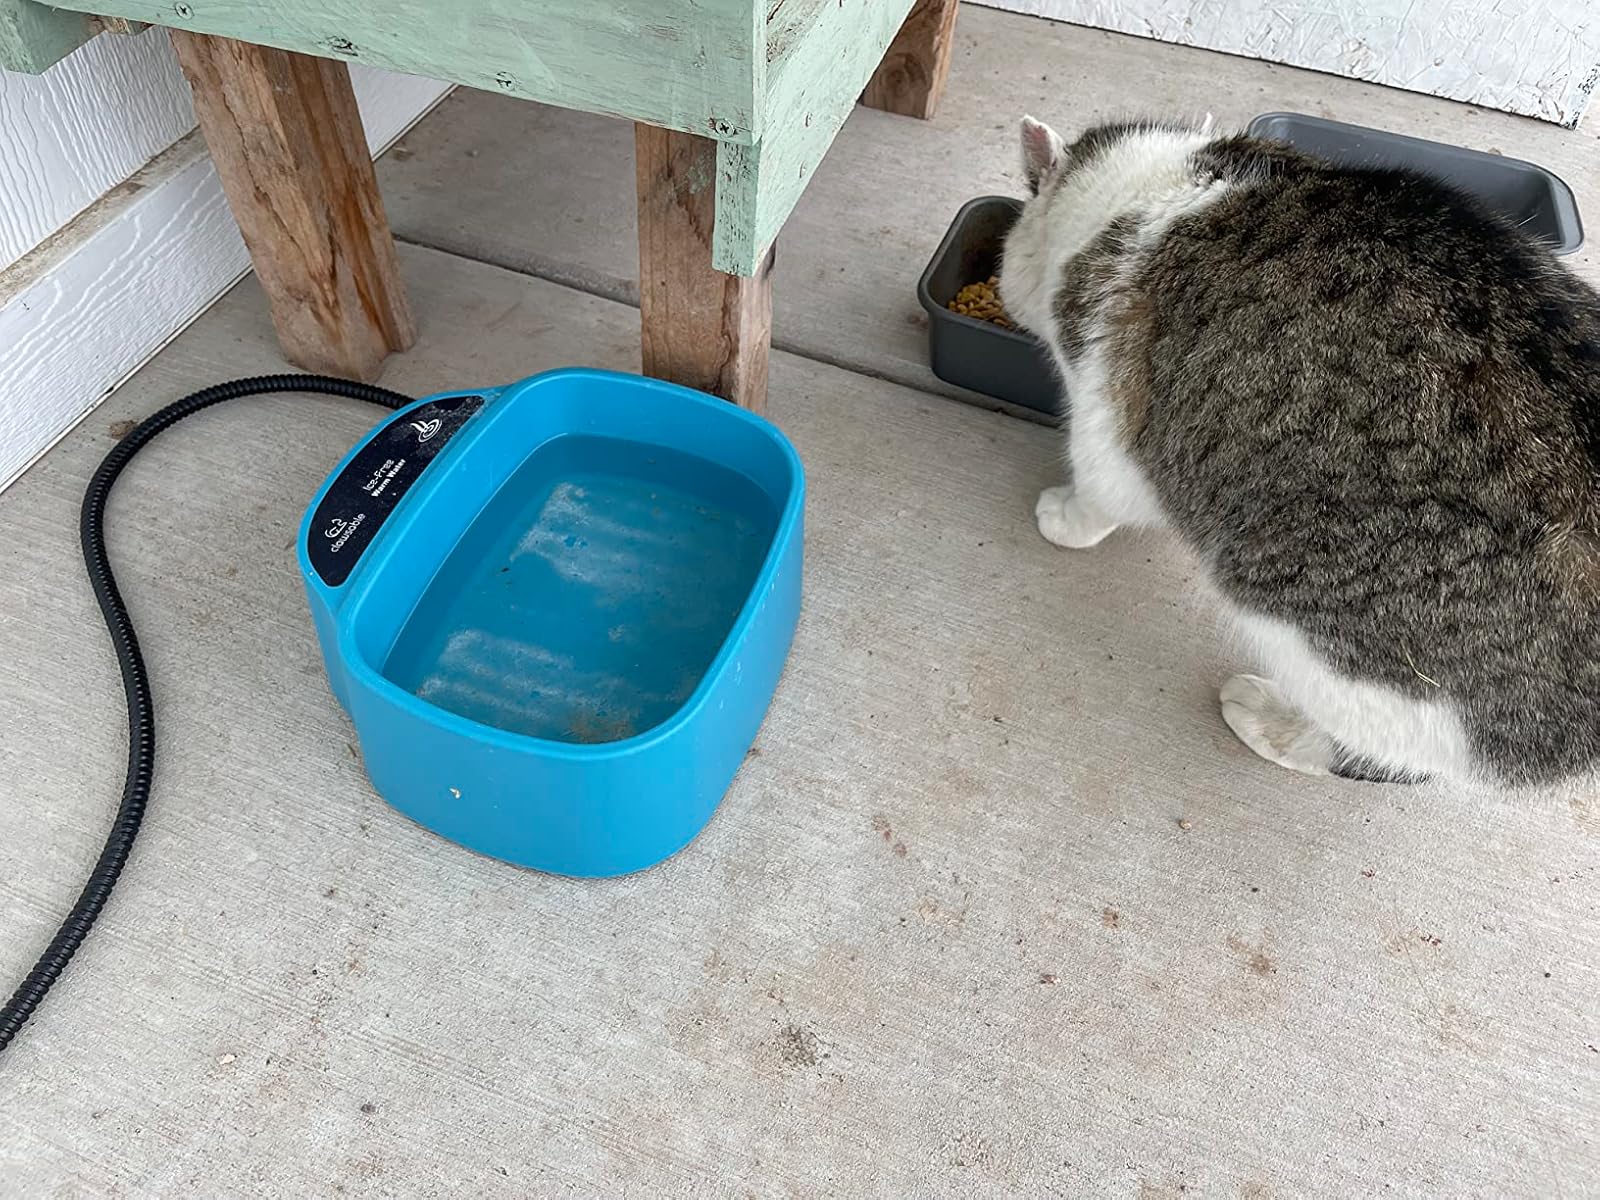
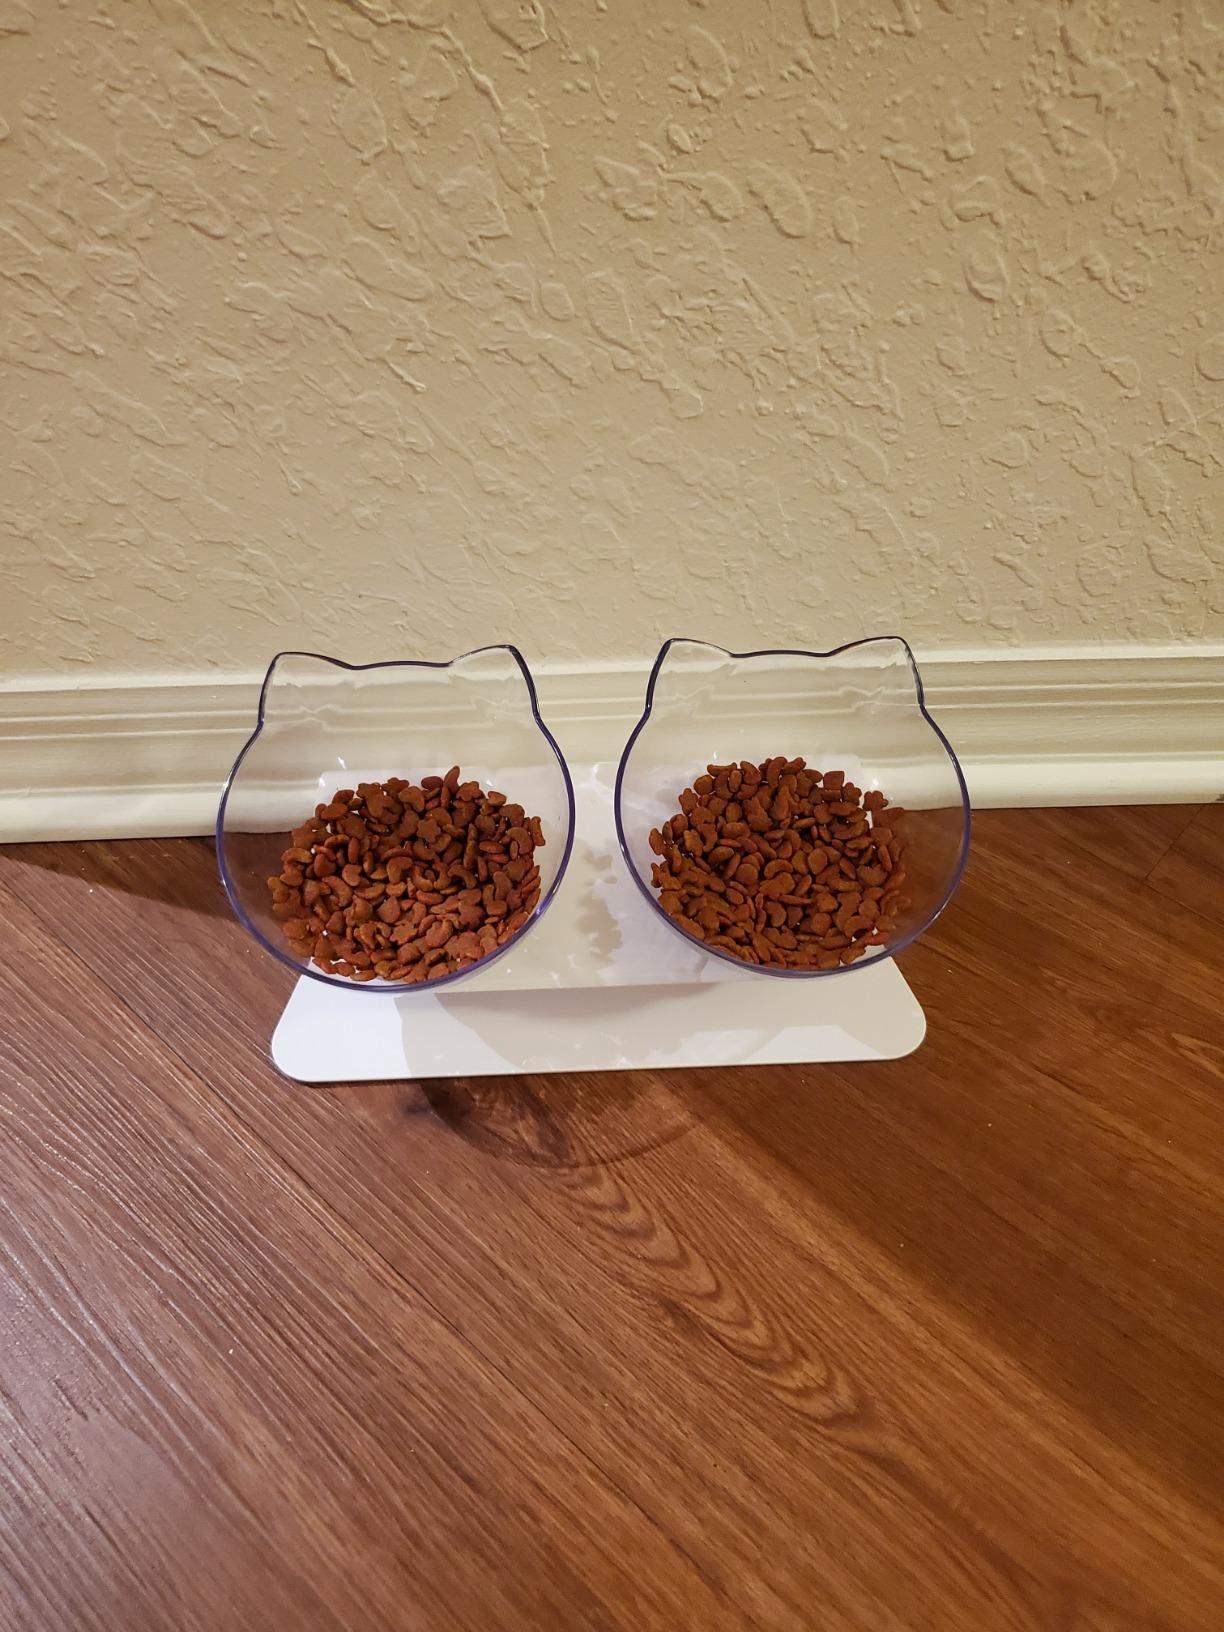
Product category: items_bowl
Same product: no